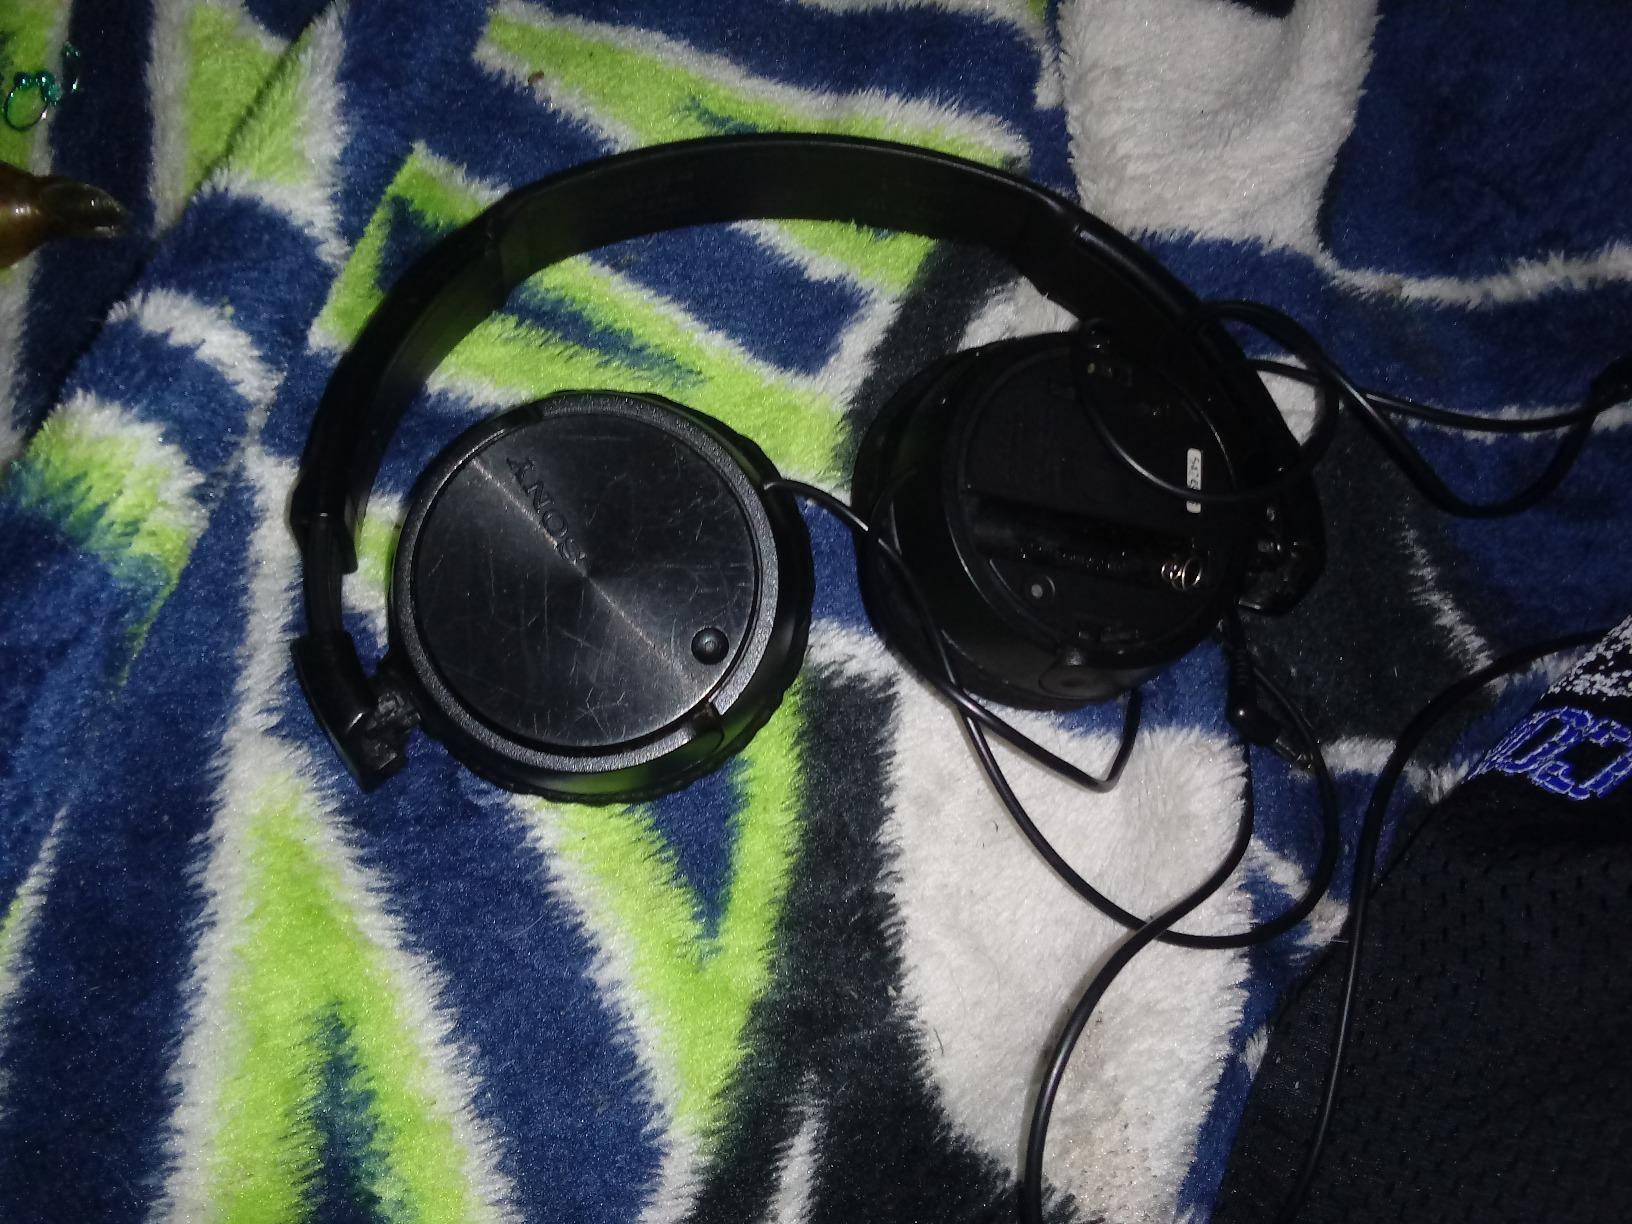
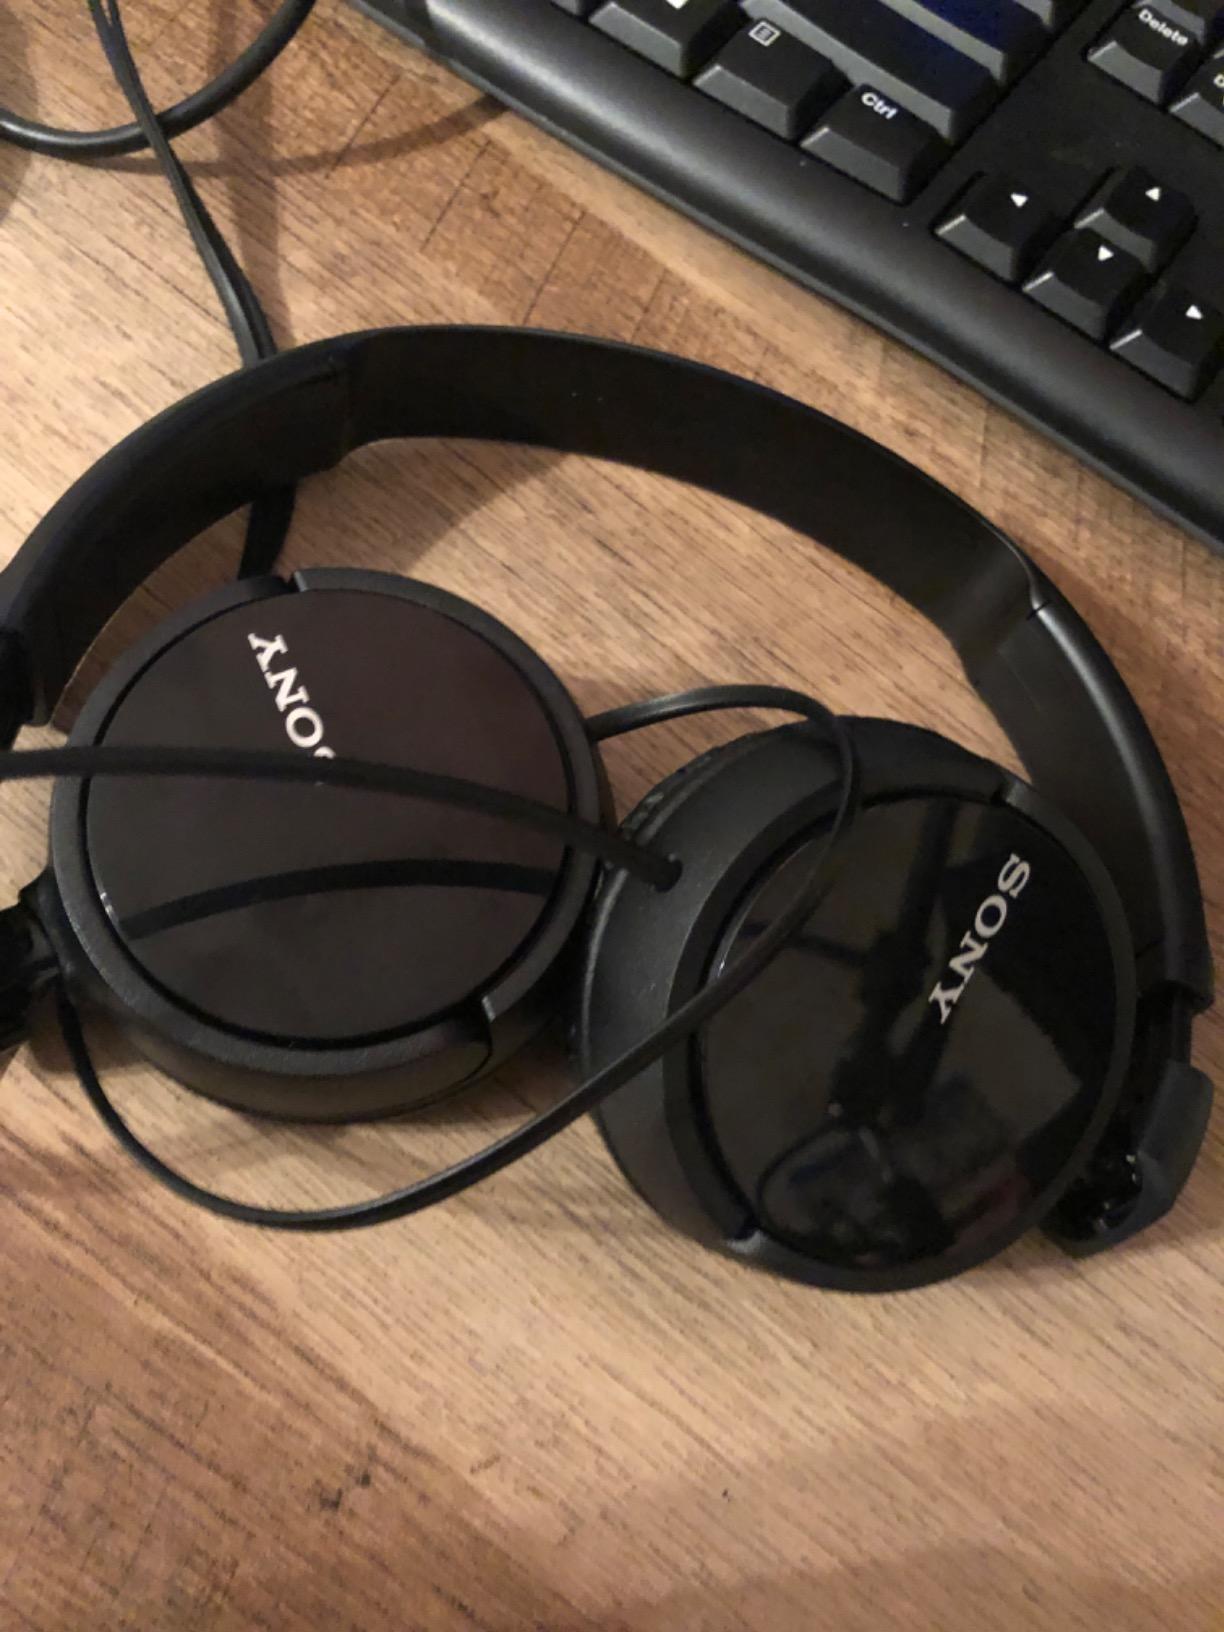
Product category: headphones
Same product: yes